Sky position (RA, Dec in degrees): 246.072, 27.82
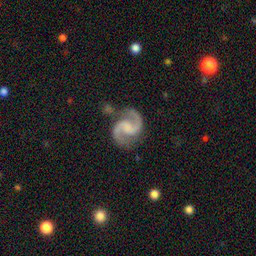
Galaxy morphology: Unbarred Loose Spiral Galaxies